Provisional Legislature of Oregon

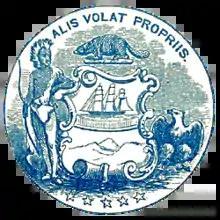
Seal of the Oregon Territory.

On June 15, 1846, the Oregon Treaty was signed with Great Britain, which settled the dispute over sovereignty of the Oregon Country. On August 13, 1848, the United States Congress created the Oregon Territory out of the land between California and the 49th parallel (this served as the border with Britain's North American colonies) and west of the Rocky Mountains. A new bicameral territorial legislature was created with an upper chamber Council and lower chamber House. These bodies met for the first time on July 16, 1849, with some members of the provisional legislature continuing into the new government, including David Hill, Asa Lovejoy, Samuel Parker, and Absalom J. Hembree. Upon statehood in 1859, the territorial legislature would be transformed into the Oregon Legislative Assembly.